Holy Warrior

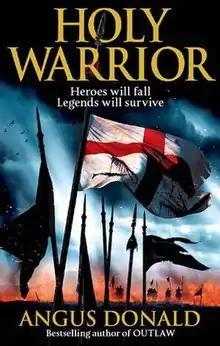

Holy Warrior is the second novel of the eight-part "Outlaw Chronicles" series by British writer of historical fiction, Angus Donald, released on 22 July 2010 through Little, Brown and Company. The novel was well received.